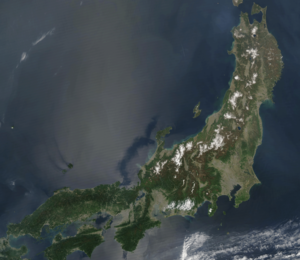
Honshū est la plus grande île du Japon, autrefois connue en Occident sous le nom de « Hondo », sur laquelle se trouvent entre autres les villes de Tokyo, Osaka, Kyoto, Hiroshima, Yokohama, Nara et Nagoya.